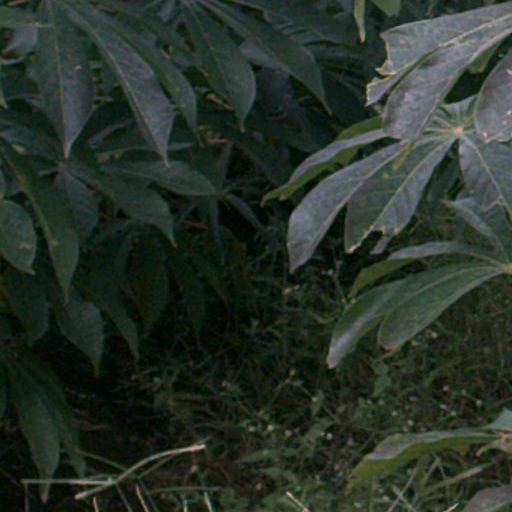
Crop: cassava